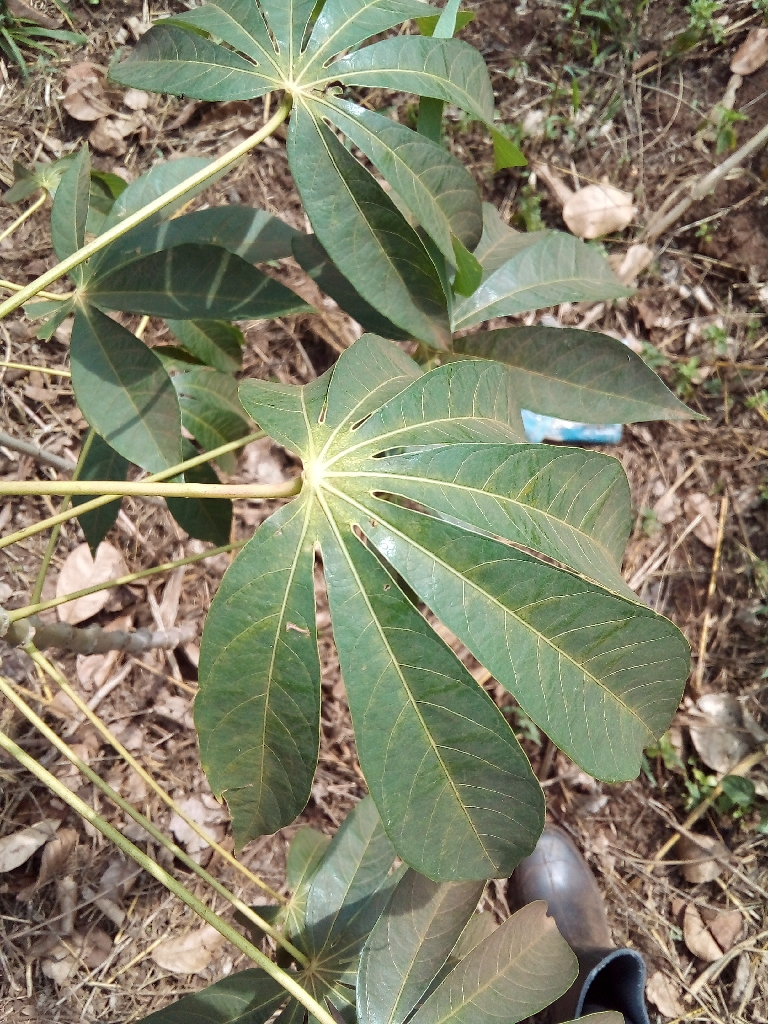
Label: healthy